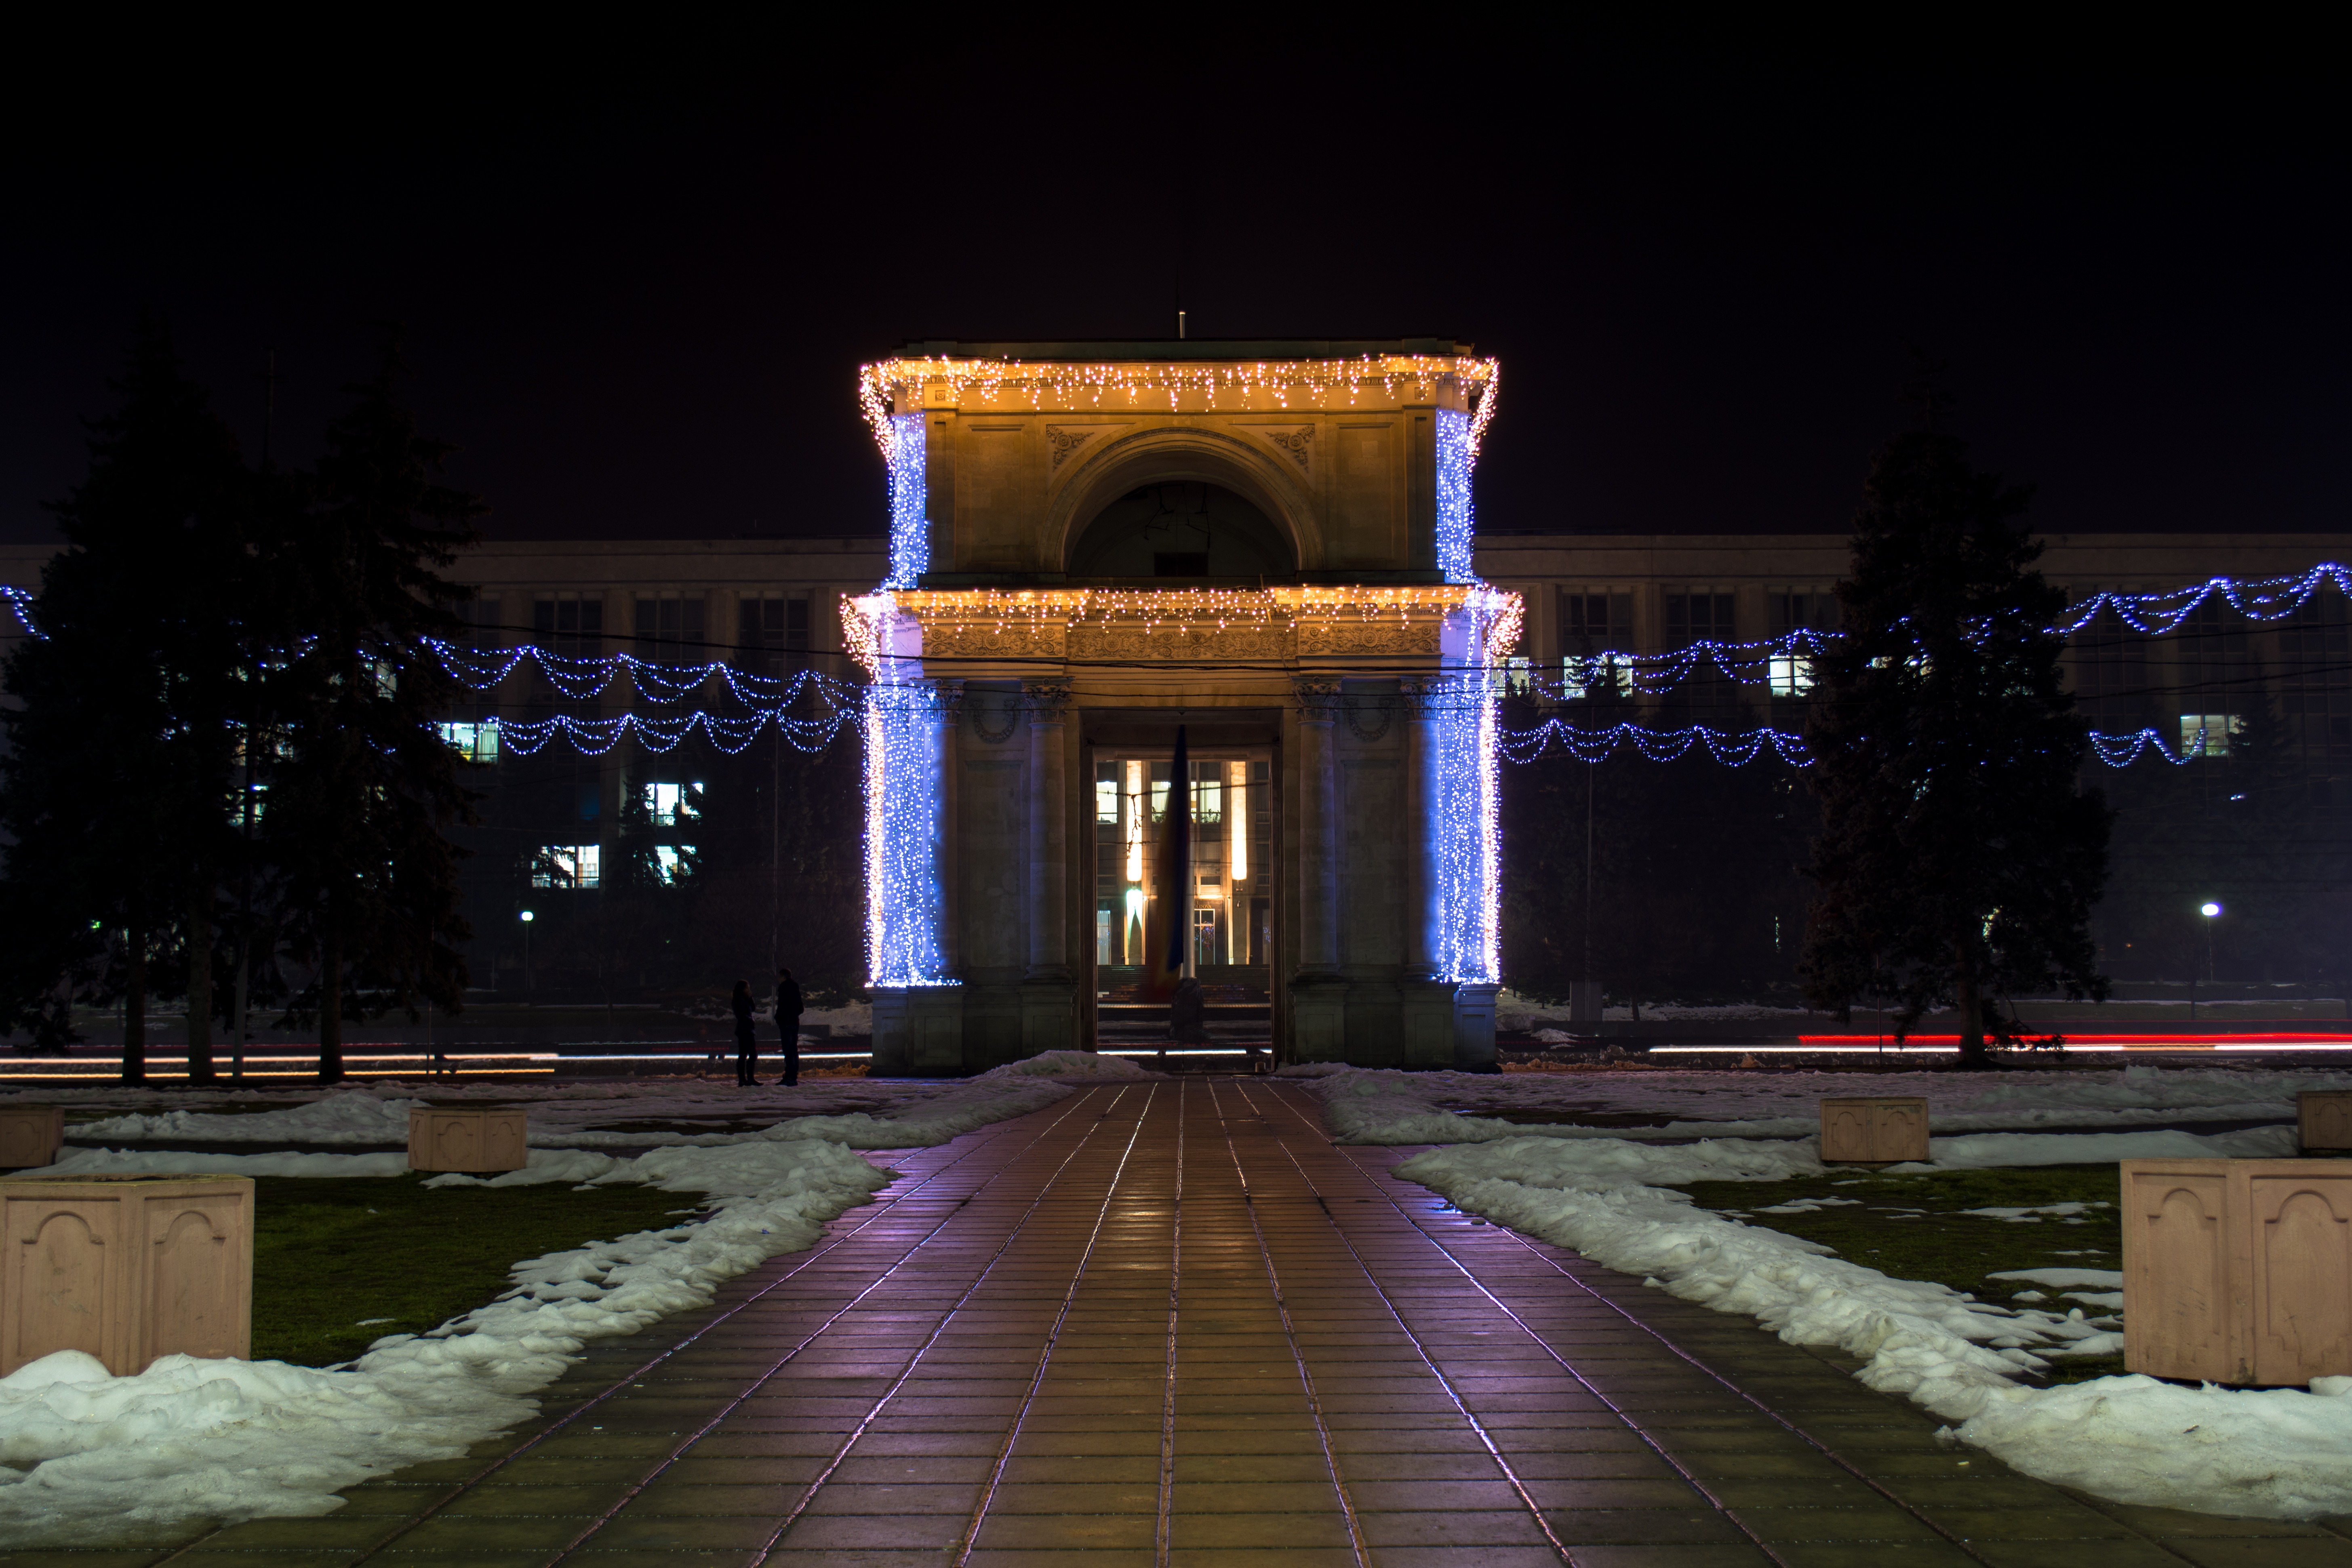
snow, winter, light, night, rain, evening, spring, landmark, lighting, arc de triomphe, lights, water feature, moldova, chisinau, arca, after the rain, central square